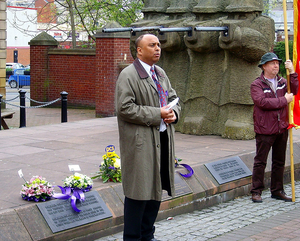
Cette liste présente les 650 membres de la 55ᵉ législature de la Chambre des communes du Royaume-Uni au moment de leur élection le 6 mai 2010 lors des élections générales britanniques de 2010. Elle présente les élus par circonscriptions.